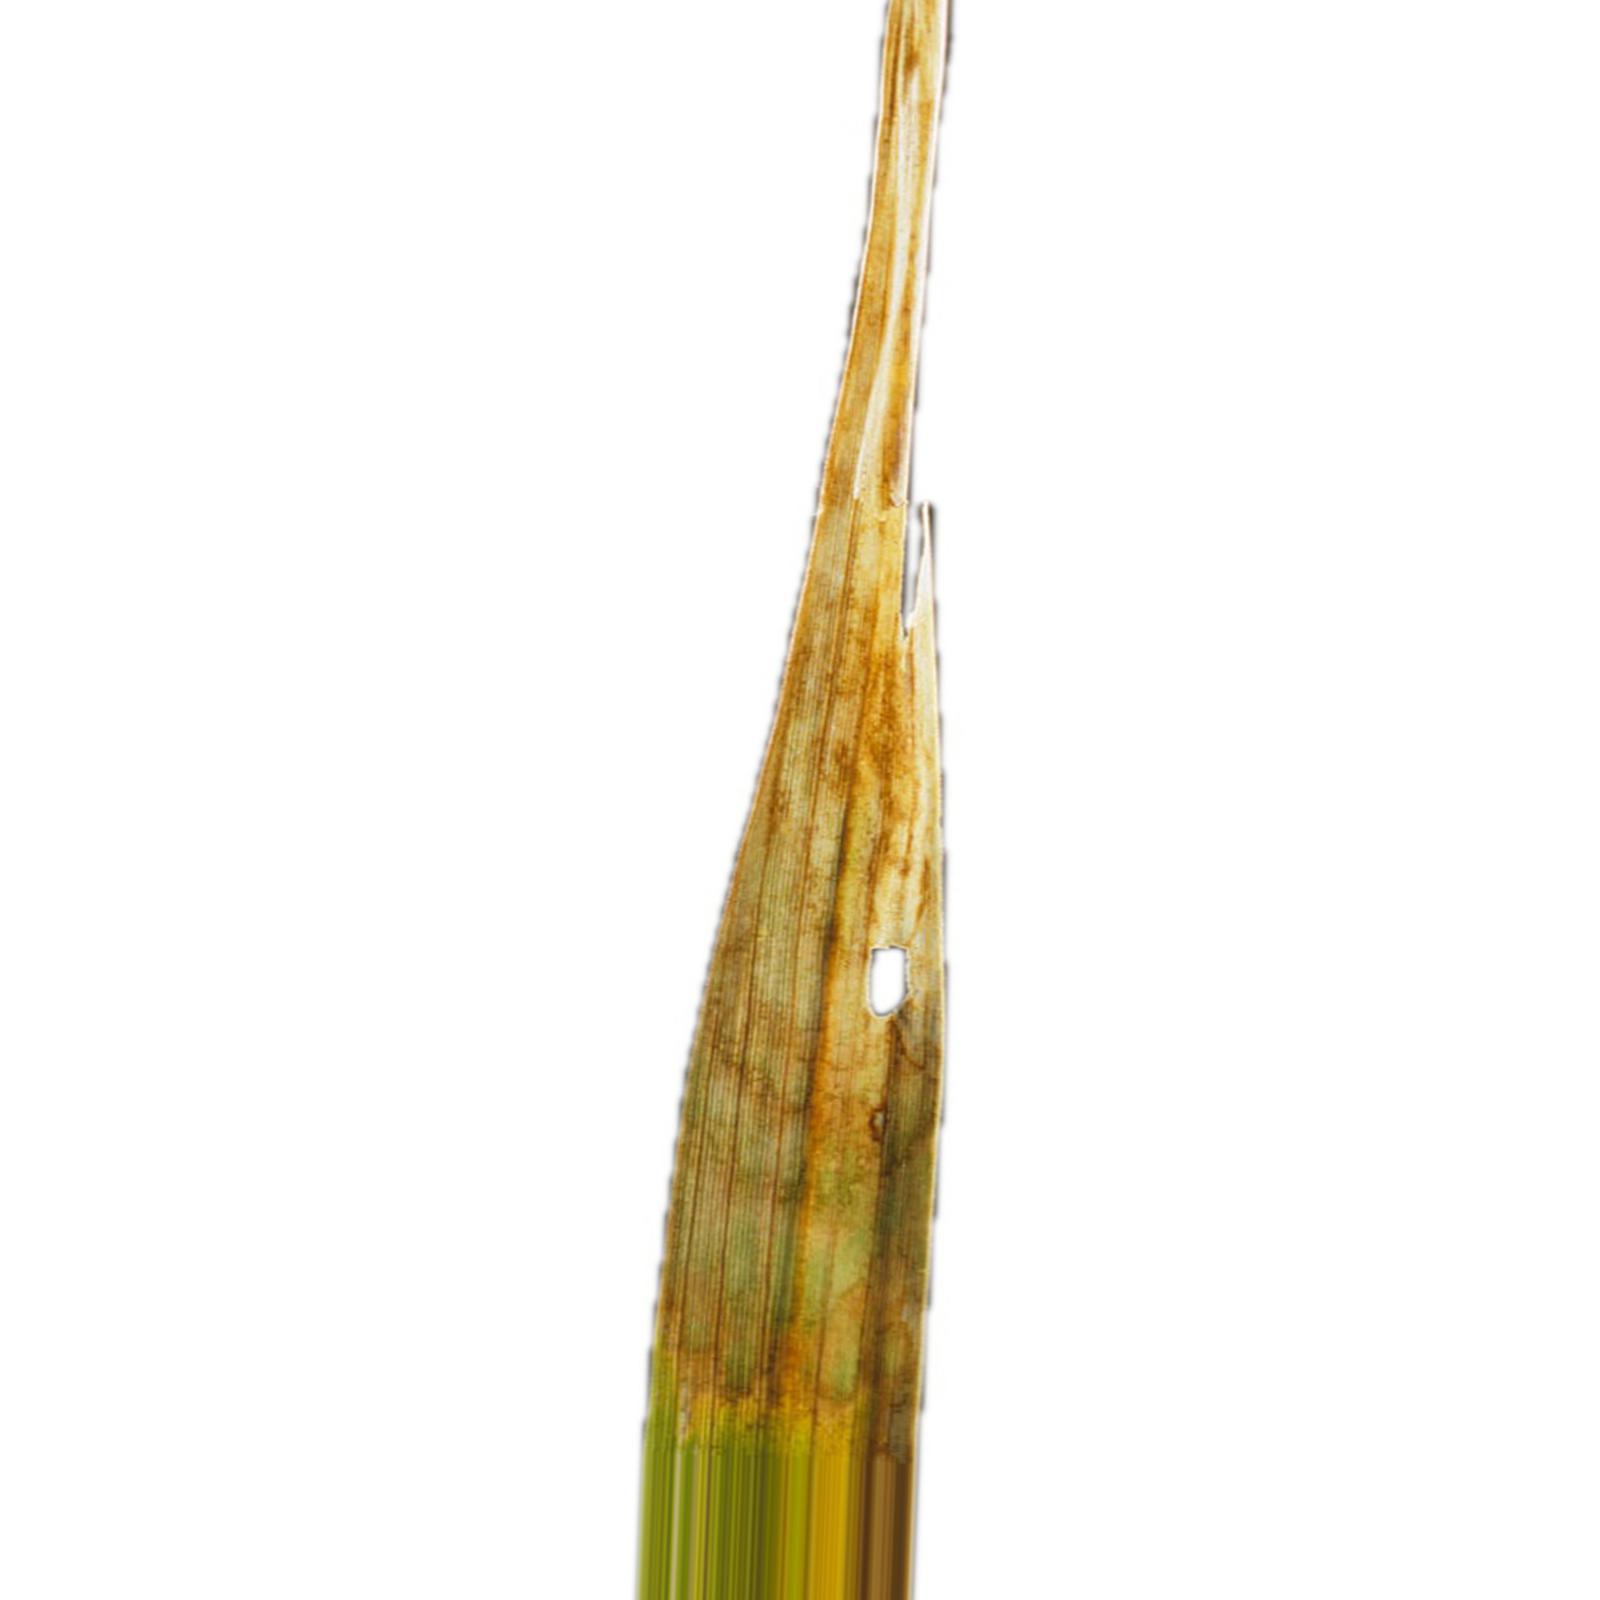
Nhãn: Bệnh Cháy lá ( Leaf scald )